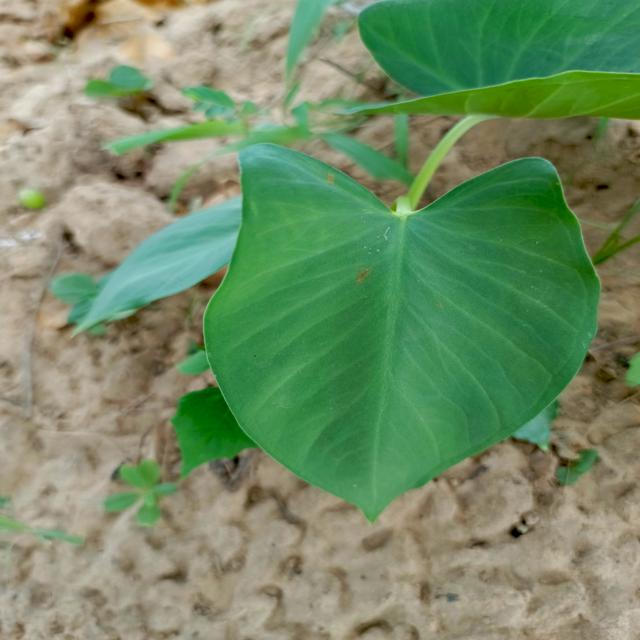
Label: Healthy